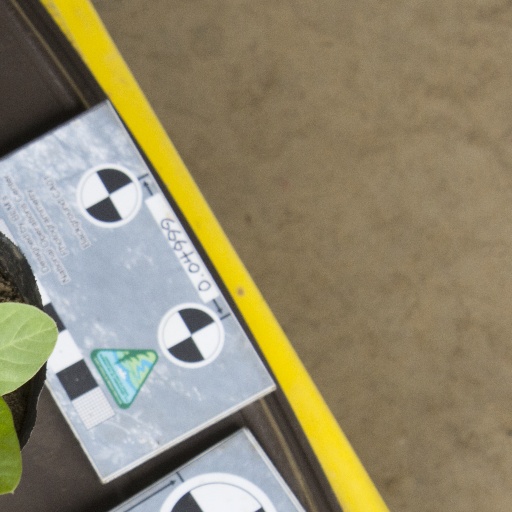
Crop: soybean